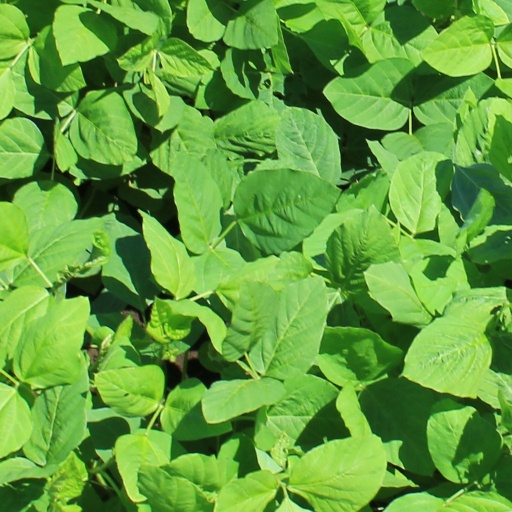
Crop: soybean